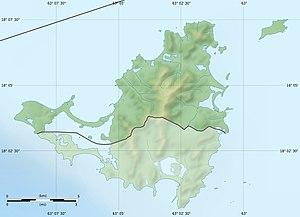
Carte physique vierge de la collectivité d'outre-mer de Saint-Martin, France, destinée à la géolocalisation. Scales: 1:372,000 (precision: 93 m) for the topography
Quartier-d'Orléans est un village de la partie française de l'île de Saint-Martin dans les Petites Antilles. Il se situe sur le côté Est de l'île donc à l'Est de Marigot, au bout de la route principale N7 qui l'y relie via Grand-Case. Cette route se prolonge jusqu'à la frontière avec la partie néerlandaise.
Petite Clef est un îlot de l'île de Saint-Martin. Il fait partie de la collectivité d'outre-mer française de Saint-Martin.
Galisbay est une zone périphérique dans l’agglomération de Marigot, située en partie française de l’île de Saint-Martin, aux Antilles. Ce quartier est voué à être englobé dans l'extension du chef-lieu Marigot.
Le canal d'Anguilla est un détroit de la mer des Caraïbes. Il sépare les îles d'Anguilla au nord de Saint-Martin au sud.